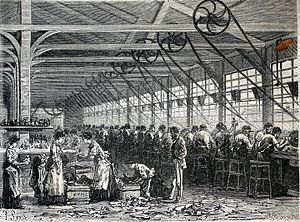
Le cristal est un type de verre riche en plomb.